Fouad Mohamed Abou Zikry

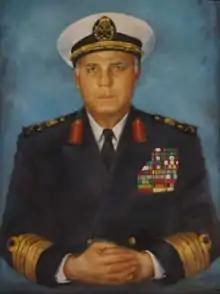
Admiral Zikry, 1976

Admiral Fouad Mohamed Abou Zikry (November 17, 1923 – January 26, 1983) was an Egyptian naval officer and the Commander-in-Chief of the Egyptian Navy during the Six-Day War, War of Attrition and Yom Kippur War. He was also Vice Defense Minister from 12 February 1972 to October 29, 1973, and later served as an Advisor of Naval Affairs to the Egyptian president Anwar Al Sadat. He remains the only Egyptian Navy officer to have held the ranks of both Admiral and Field Marshal in the history of the Egyptian Armed Forces.